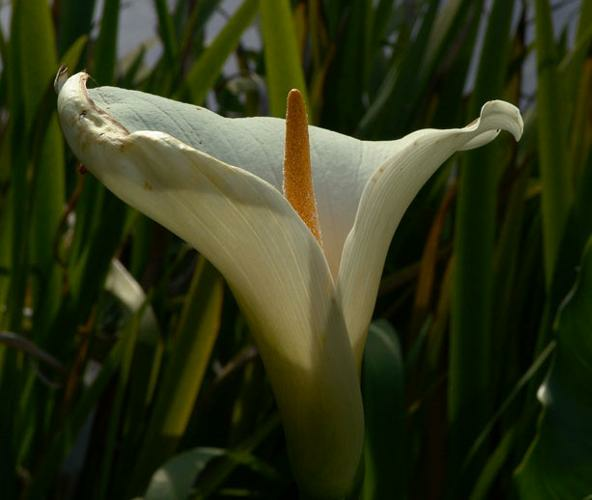
Flower: giant white arum lily